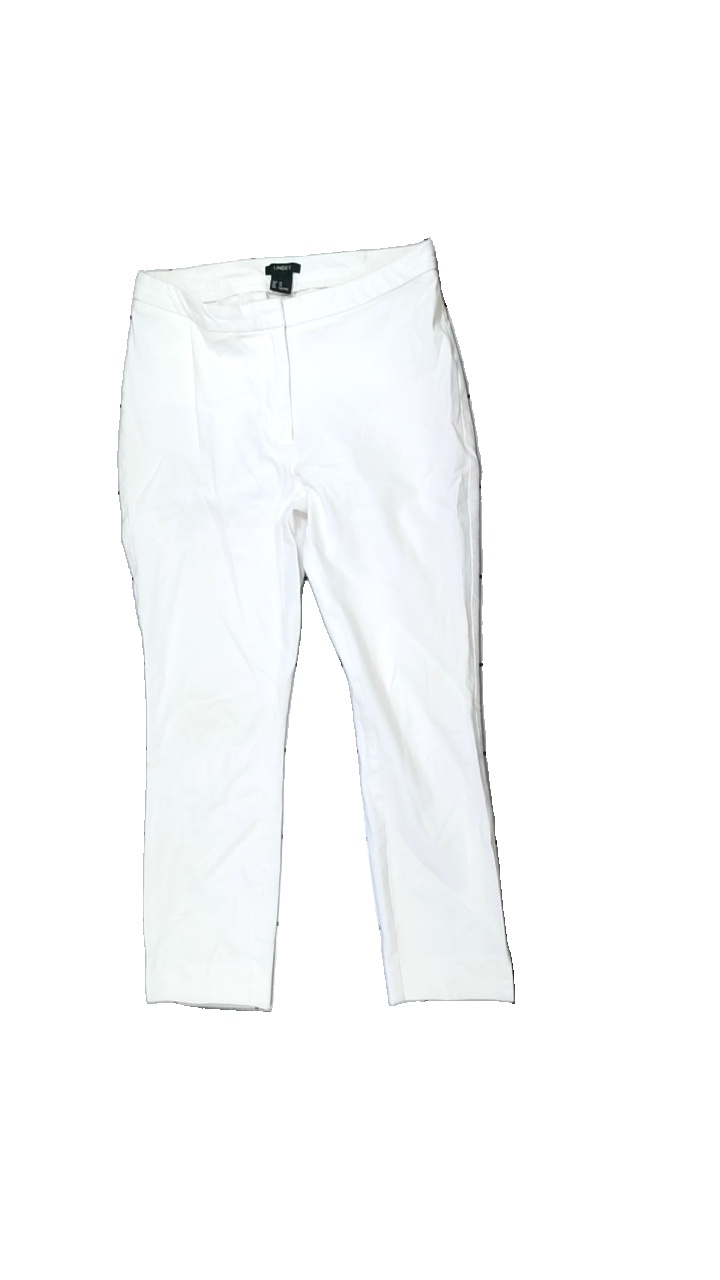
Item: Trousers (Ladies)
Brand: Lindex
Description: vita byxor med fläck på insidan midjan
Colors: White
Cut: Regular
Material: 100% cotton
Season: All
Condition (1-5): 4
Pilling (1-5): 5
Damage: fläck linning insida
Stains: Minor
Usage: Reuse
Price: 50-100